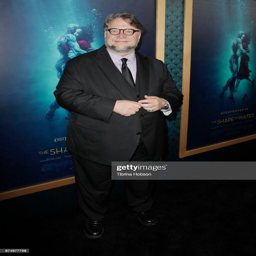
film director attends the premiere .